Roman Catholic Diocese of San Angelo

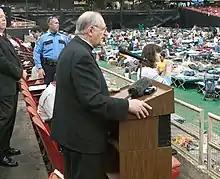
Bishop Fiorenza (2005)

Pope John XXIII erected the Diocese of San Angelo on October 16, 1961. Most of its territory of the new diocese came primarily from the Diocese of Amarillo, but it received several counties from the Dioceses of Austin, El Paso and Dallas-Fort Worth. According to legend, one reason the pope chose San Angelo as the episcopal see was that his first name was Angelo. According to Bishop Michael Pfeifer:The Church was growing here in a good way, a lot of people were coming into the church and felt it would be good to have a separate diocese. Plus, that was an extreme amount of territory for one bishop in Amarillo to cover — it's 450 miles from Amarillo to Junction.John XXIII in 1961 selected Reverend Thomas Drury of Amarillo as the first bishop of San Angelo. Four years later, Drury became bishop of the Diocese of Corpus Christi. The second bishop of San Angelo was Reverend Thomas Tschoepe of the Diocese of Dallas, named by Pope Paul VI in 1966. Three years later, Tschoepe was installed as bishop of Dallas.